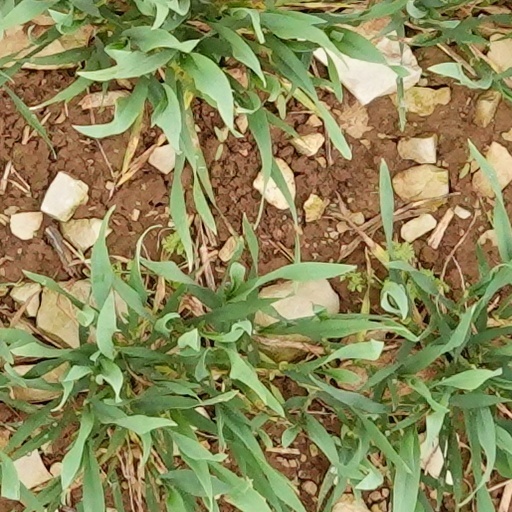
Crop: wheat